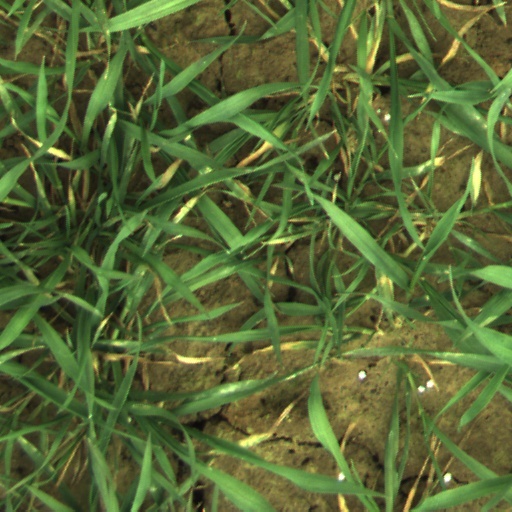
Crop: wheat